Monster Mutt (film)

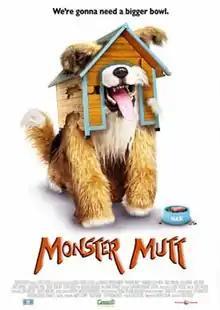
Theatrical poster

Monster Mutt is a 2010 American independent family comedy film directed by Todd Tucker and written by Timothy Dolan. It had a limited theatrical release in 2010, and a DVD release in 2011. The film stars Rhiannon Leigh Wryn, Bart Johnson, Billy Unger, and Bob Gibson, and a larger-than-life animatronic puppet of the "Monster Mutt".